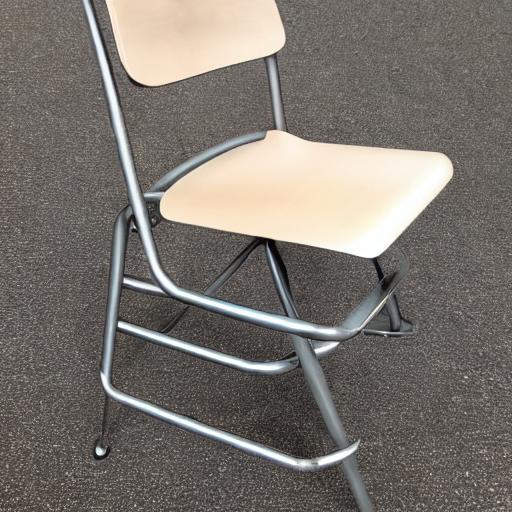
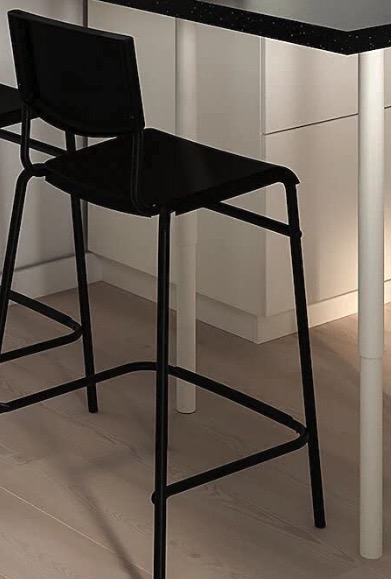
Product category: stool
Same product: no